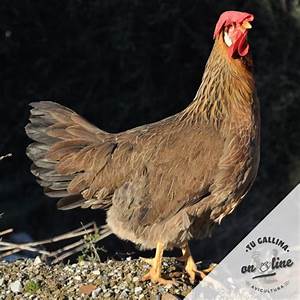
Label: chicken